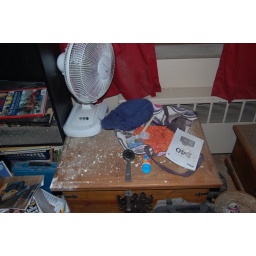
My camera was sitting right next to where the manual is, but it was protected by the blue hat.